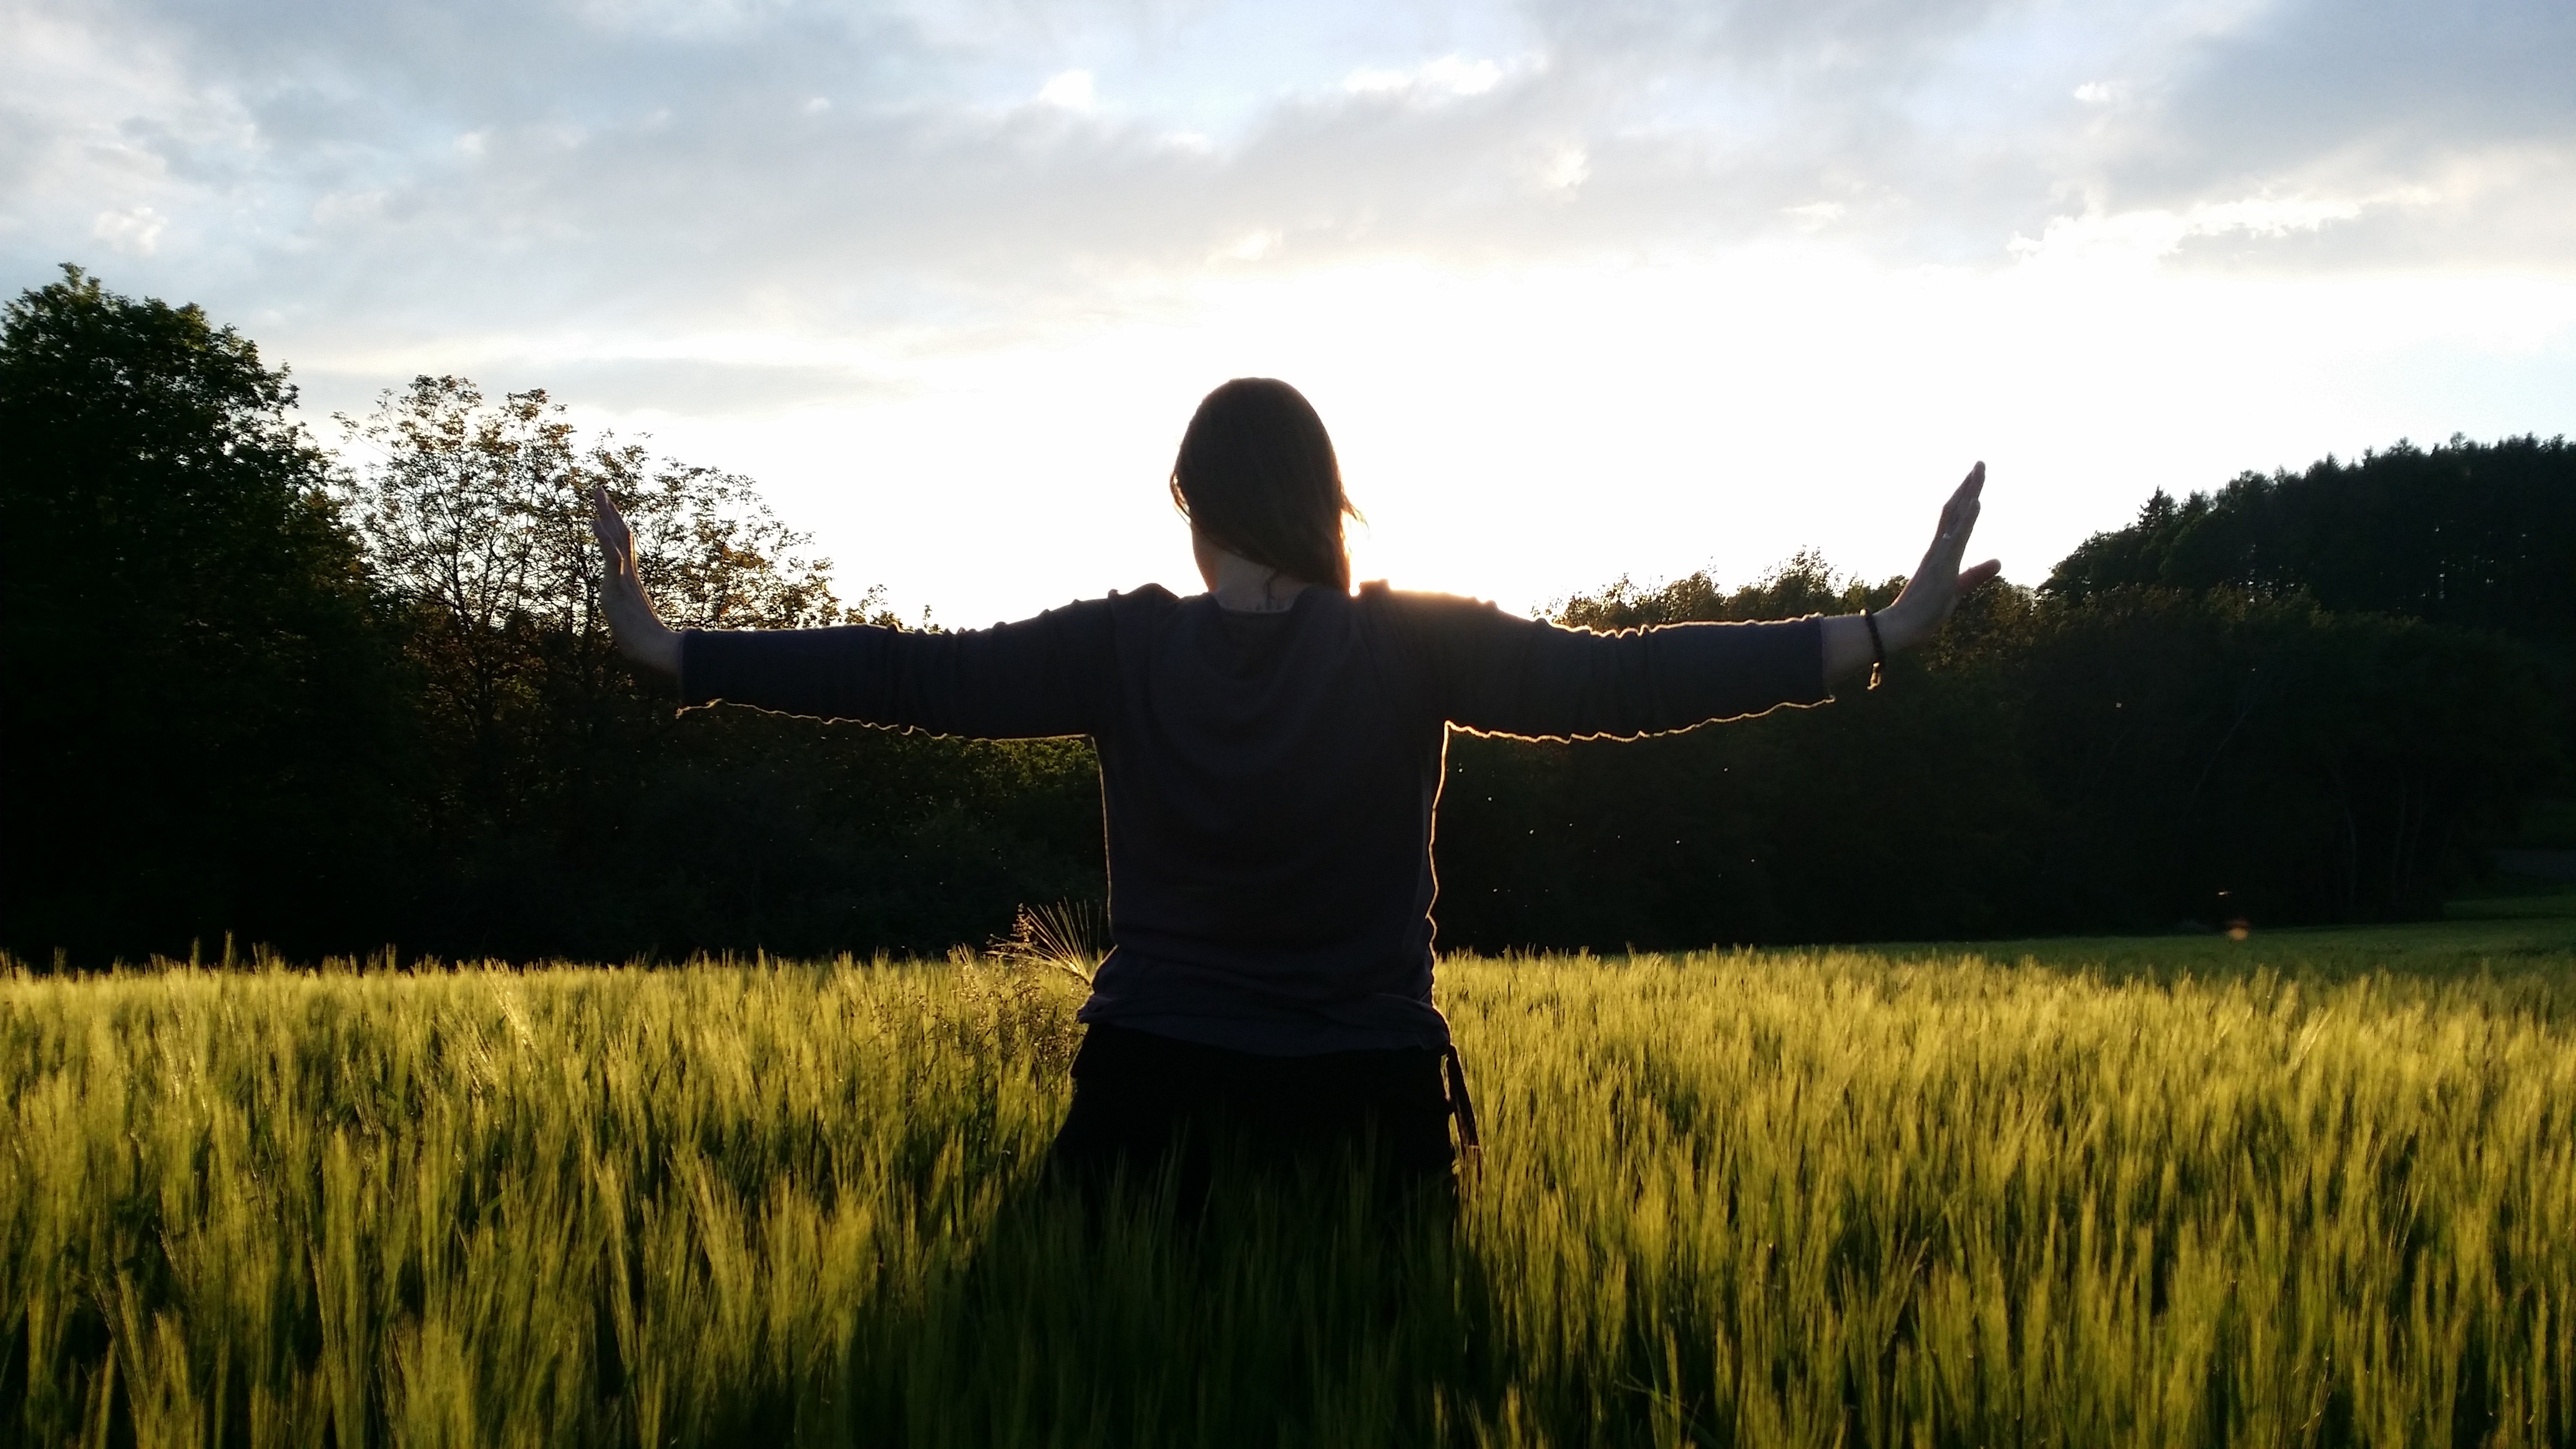
landscape, tree, nature, grass, horizon, silhouette, cloud, plant, sky, sunset, field, meadow, sunlight, morning, green, agriculture, lichtspiel, pose, rural area, qi gong, grass family